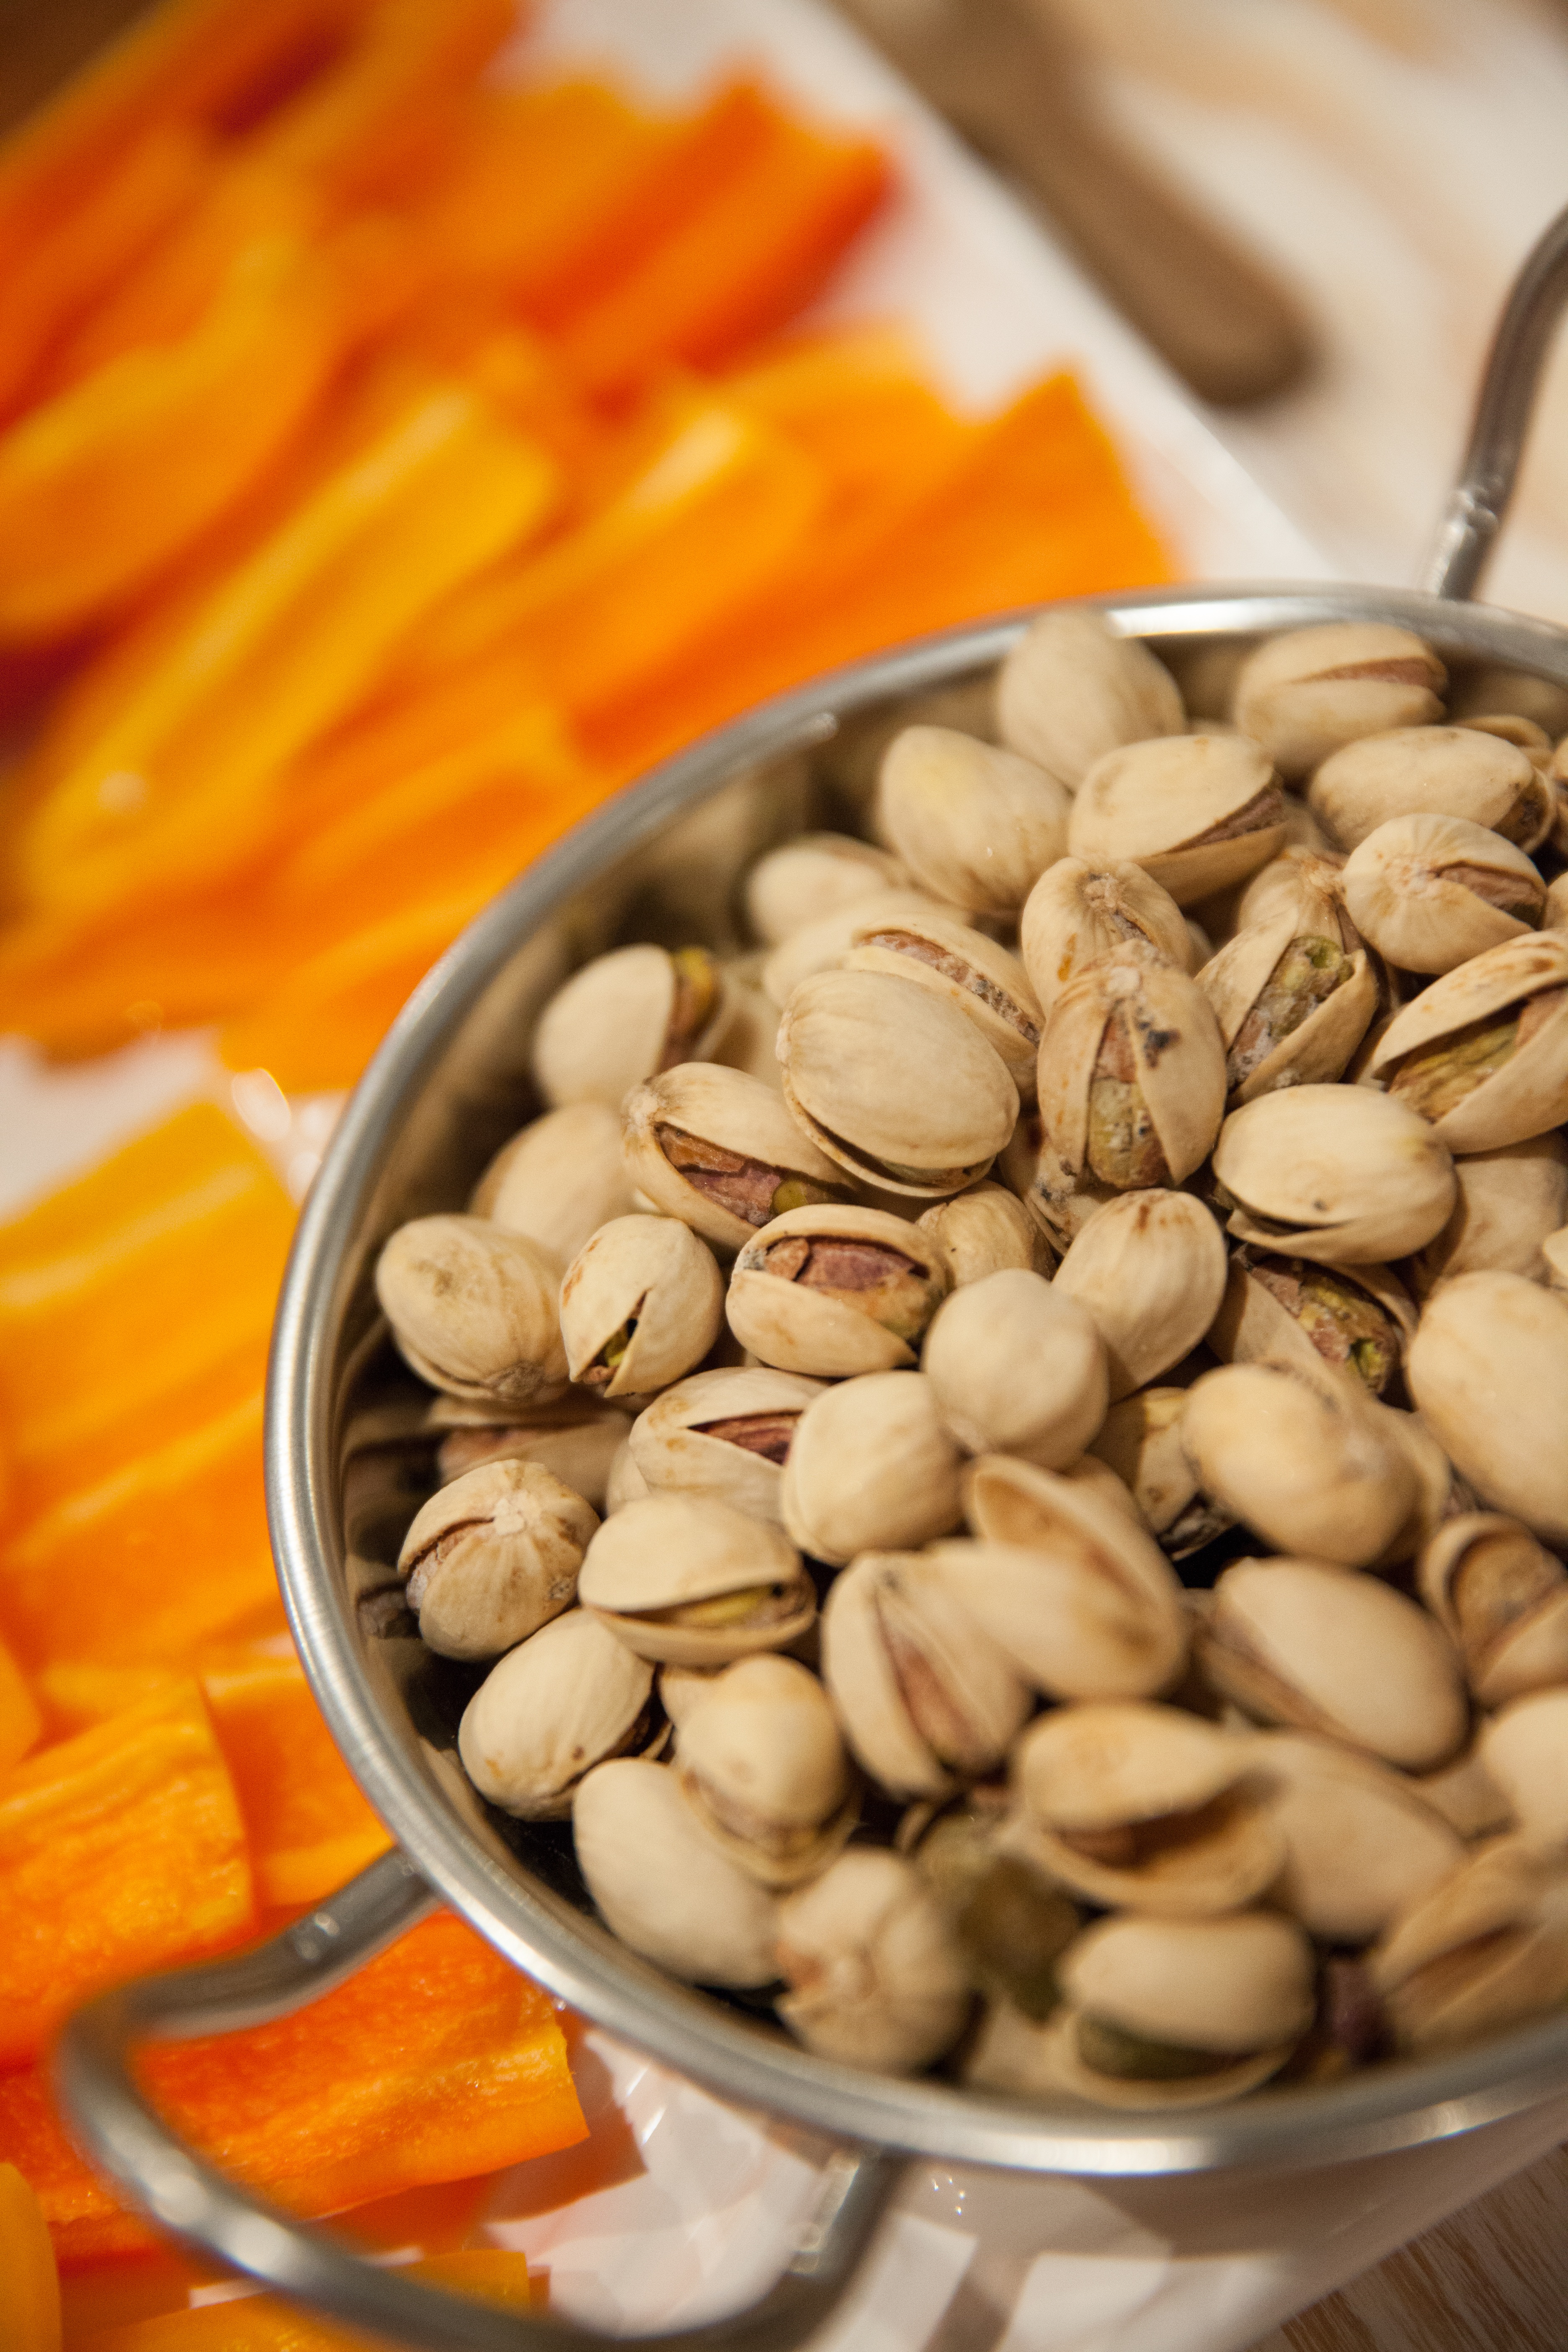
plant, bowl, dish, food, produce, vegetable, snack, cuisine, nuts, vegetarian food, spread, pistachios, flowering plant, land plant